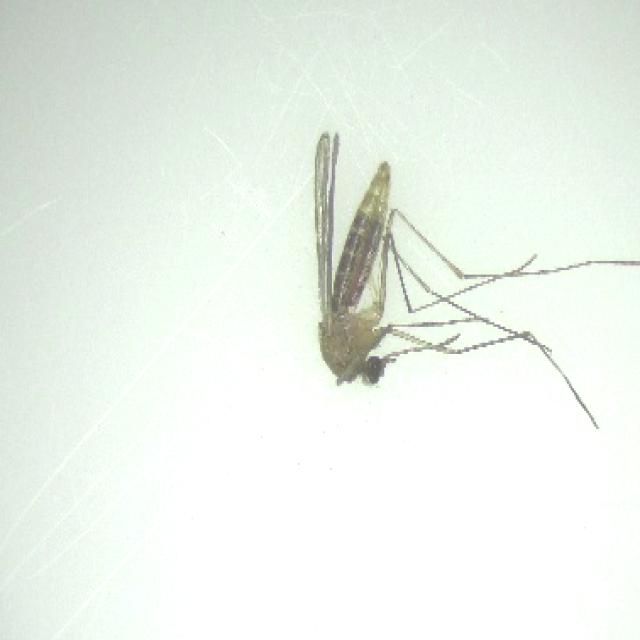
Species: culex_pipiens